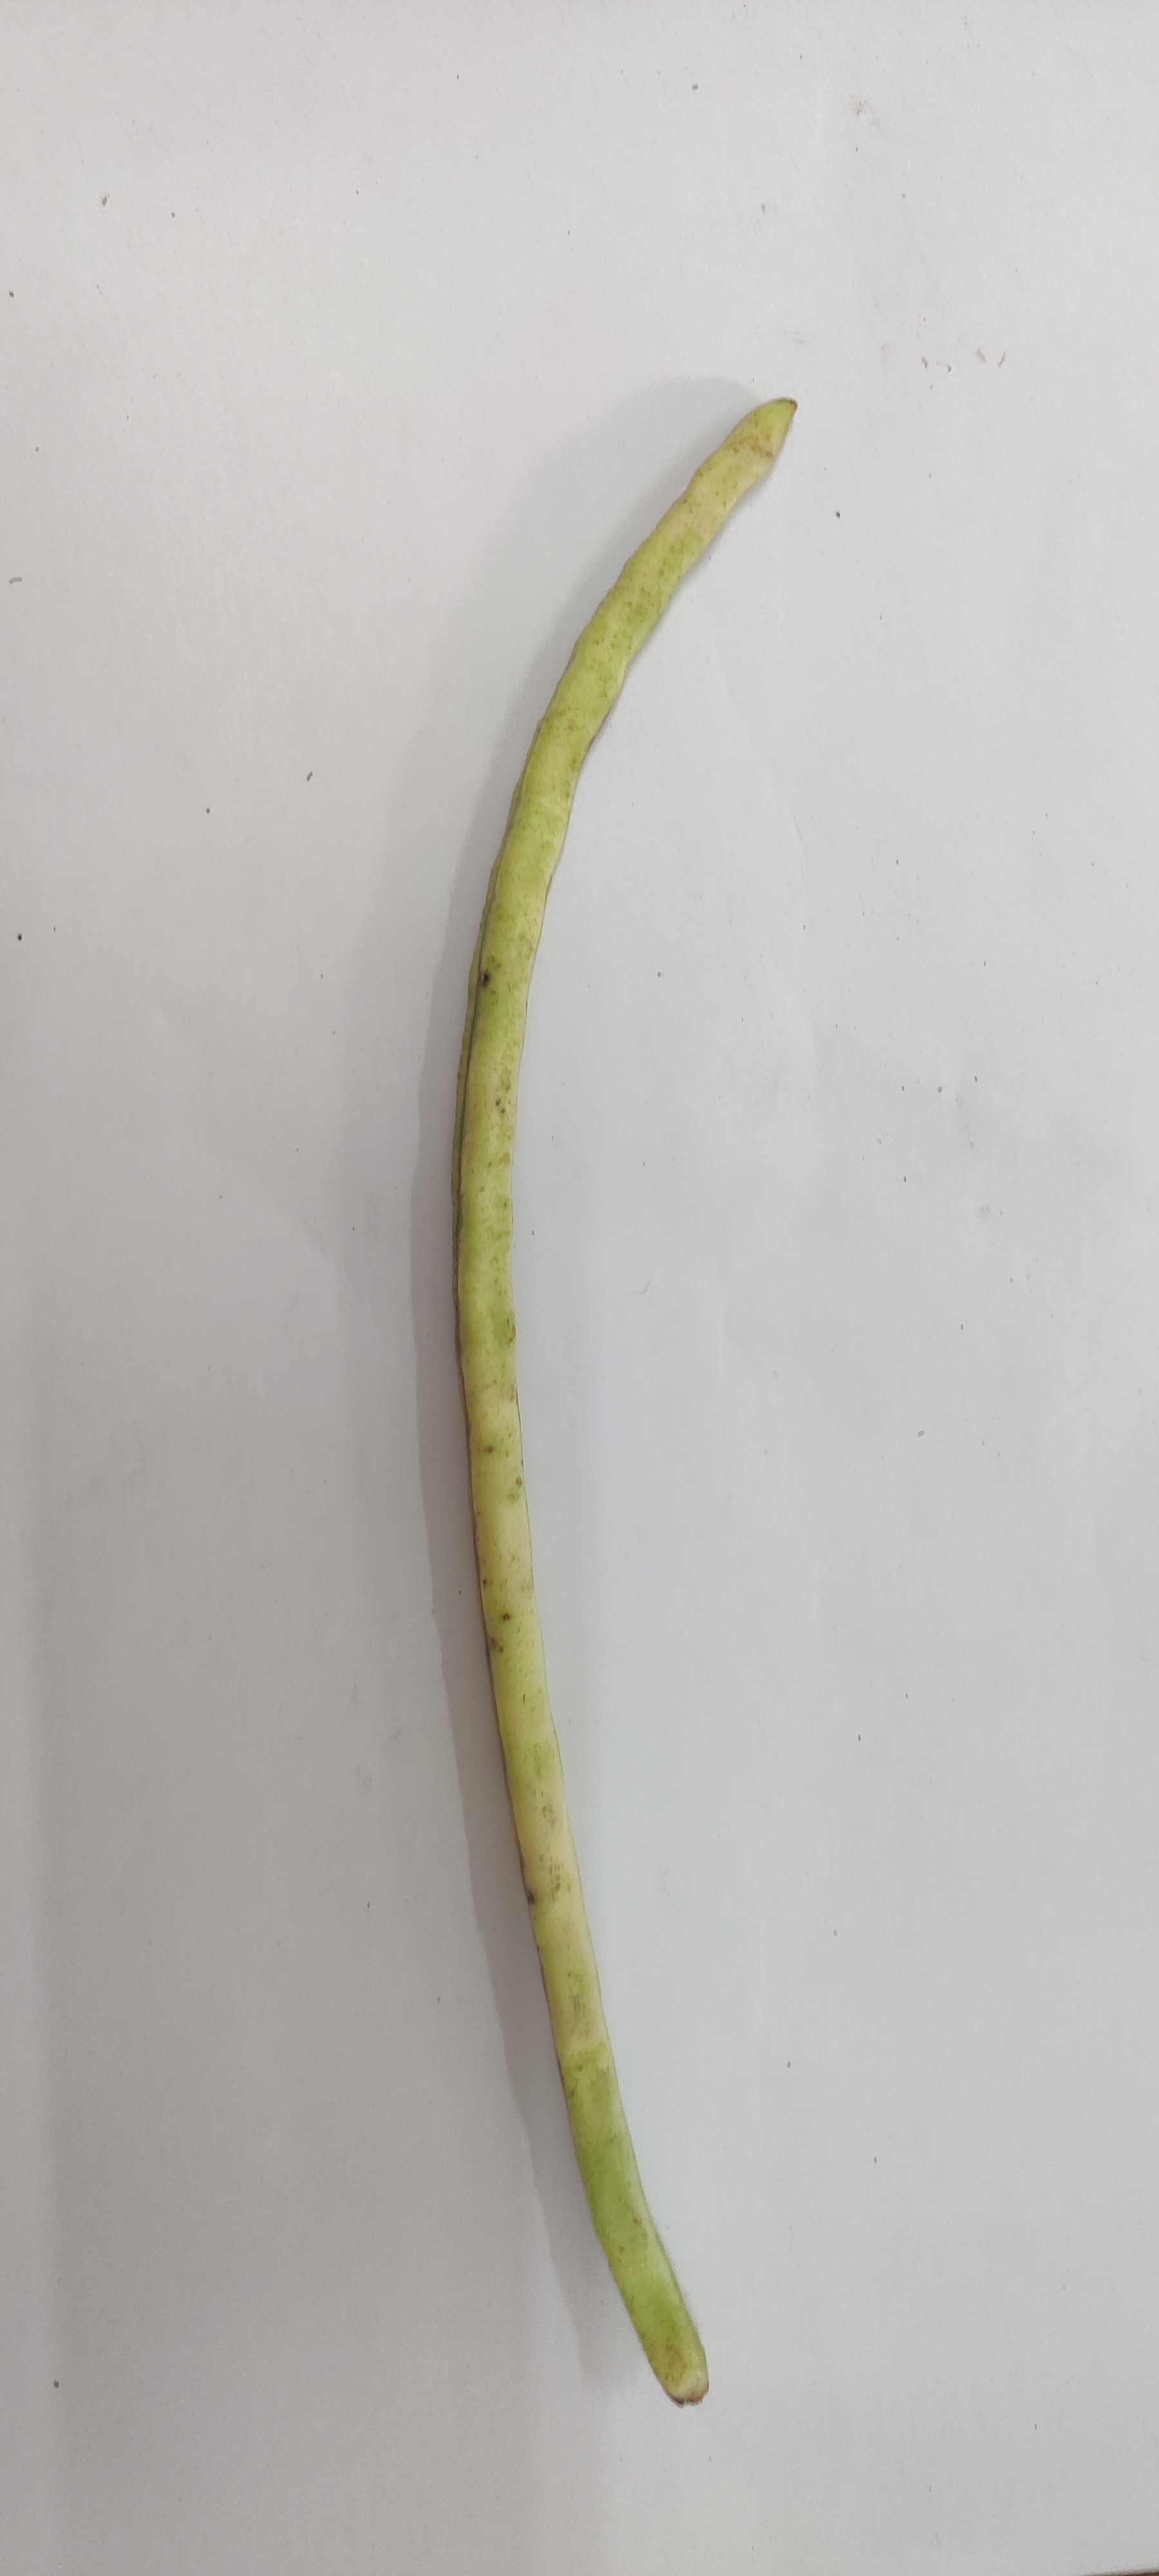
Crop: Cowpea
Condition: Severely Damaged